Nottingham City Transport

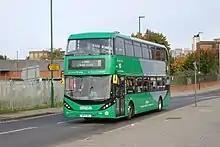
A biogas powered Scania N280UD with Alexander Dennis Enviro400 City bodywork in September 2017

By the end of the 1950s, trolleybuses were in decline, the last new trolleybus joining the fleet in 1952 reaching a maximum fleet of 155 vehicles. The first one-man operated bus appeared in 1951. Trolleybuses were withdrawn between April 1965 and July 1966, and the West Bridgford UDC Transport undertaking came under Nottingham's control in 1968. One-man operation started to come into force in January 1970 and by 1977 nearly all services were one-man operated. In 1974 it was renamed "City of Nottingham Transport" and by 1976 an all-time peak of 494 operated vehicles was reached.